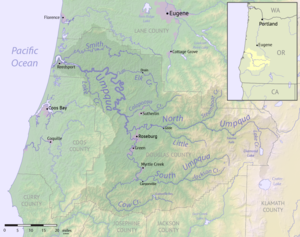
Le mont Mazama, en anglais Mount Mazama, est un volcan endormi s'élevant à 2 484 mètres d'altitude au pic Hillman dans la chaîne des Cascades, au sein de l'Oregon, dans le Nord-Ouest des États-Unis. Il est occupé en son centre par une vaste caldeira abritant le Crater Lake, un lac de cratère qui forme la plus profonde étendue d'eau du pays, avec pratiquement 600 mètres. Il fait partie de l'arc volcanique des Cascades, issu de la zone de subduction de Cascadia, et se situe à la fois en marge de la province extensive de Basin and Range, raison pour laquelle il offre une variété de roches volcaniques aussi bien visqueuses qu'effusives : il se compose de rhyodacite, de dacite, d'andésite et d'andésite basaltique.
Le fleuve Umpqua coule sur 179 km le long de la côte pacifique de l'Oregon, aux États-Unis.